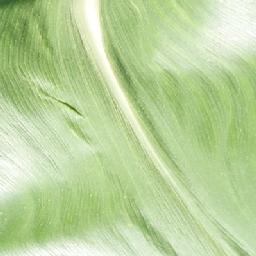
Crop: corn
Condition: (maize)_healthy